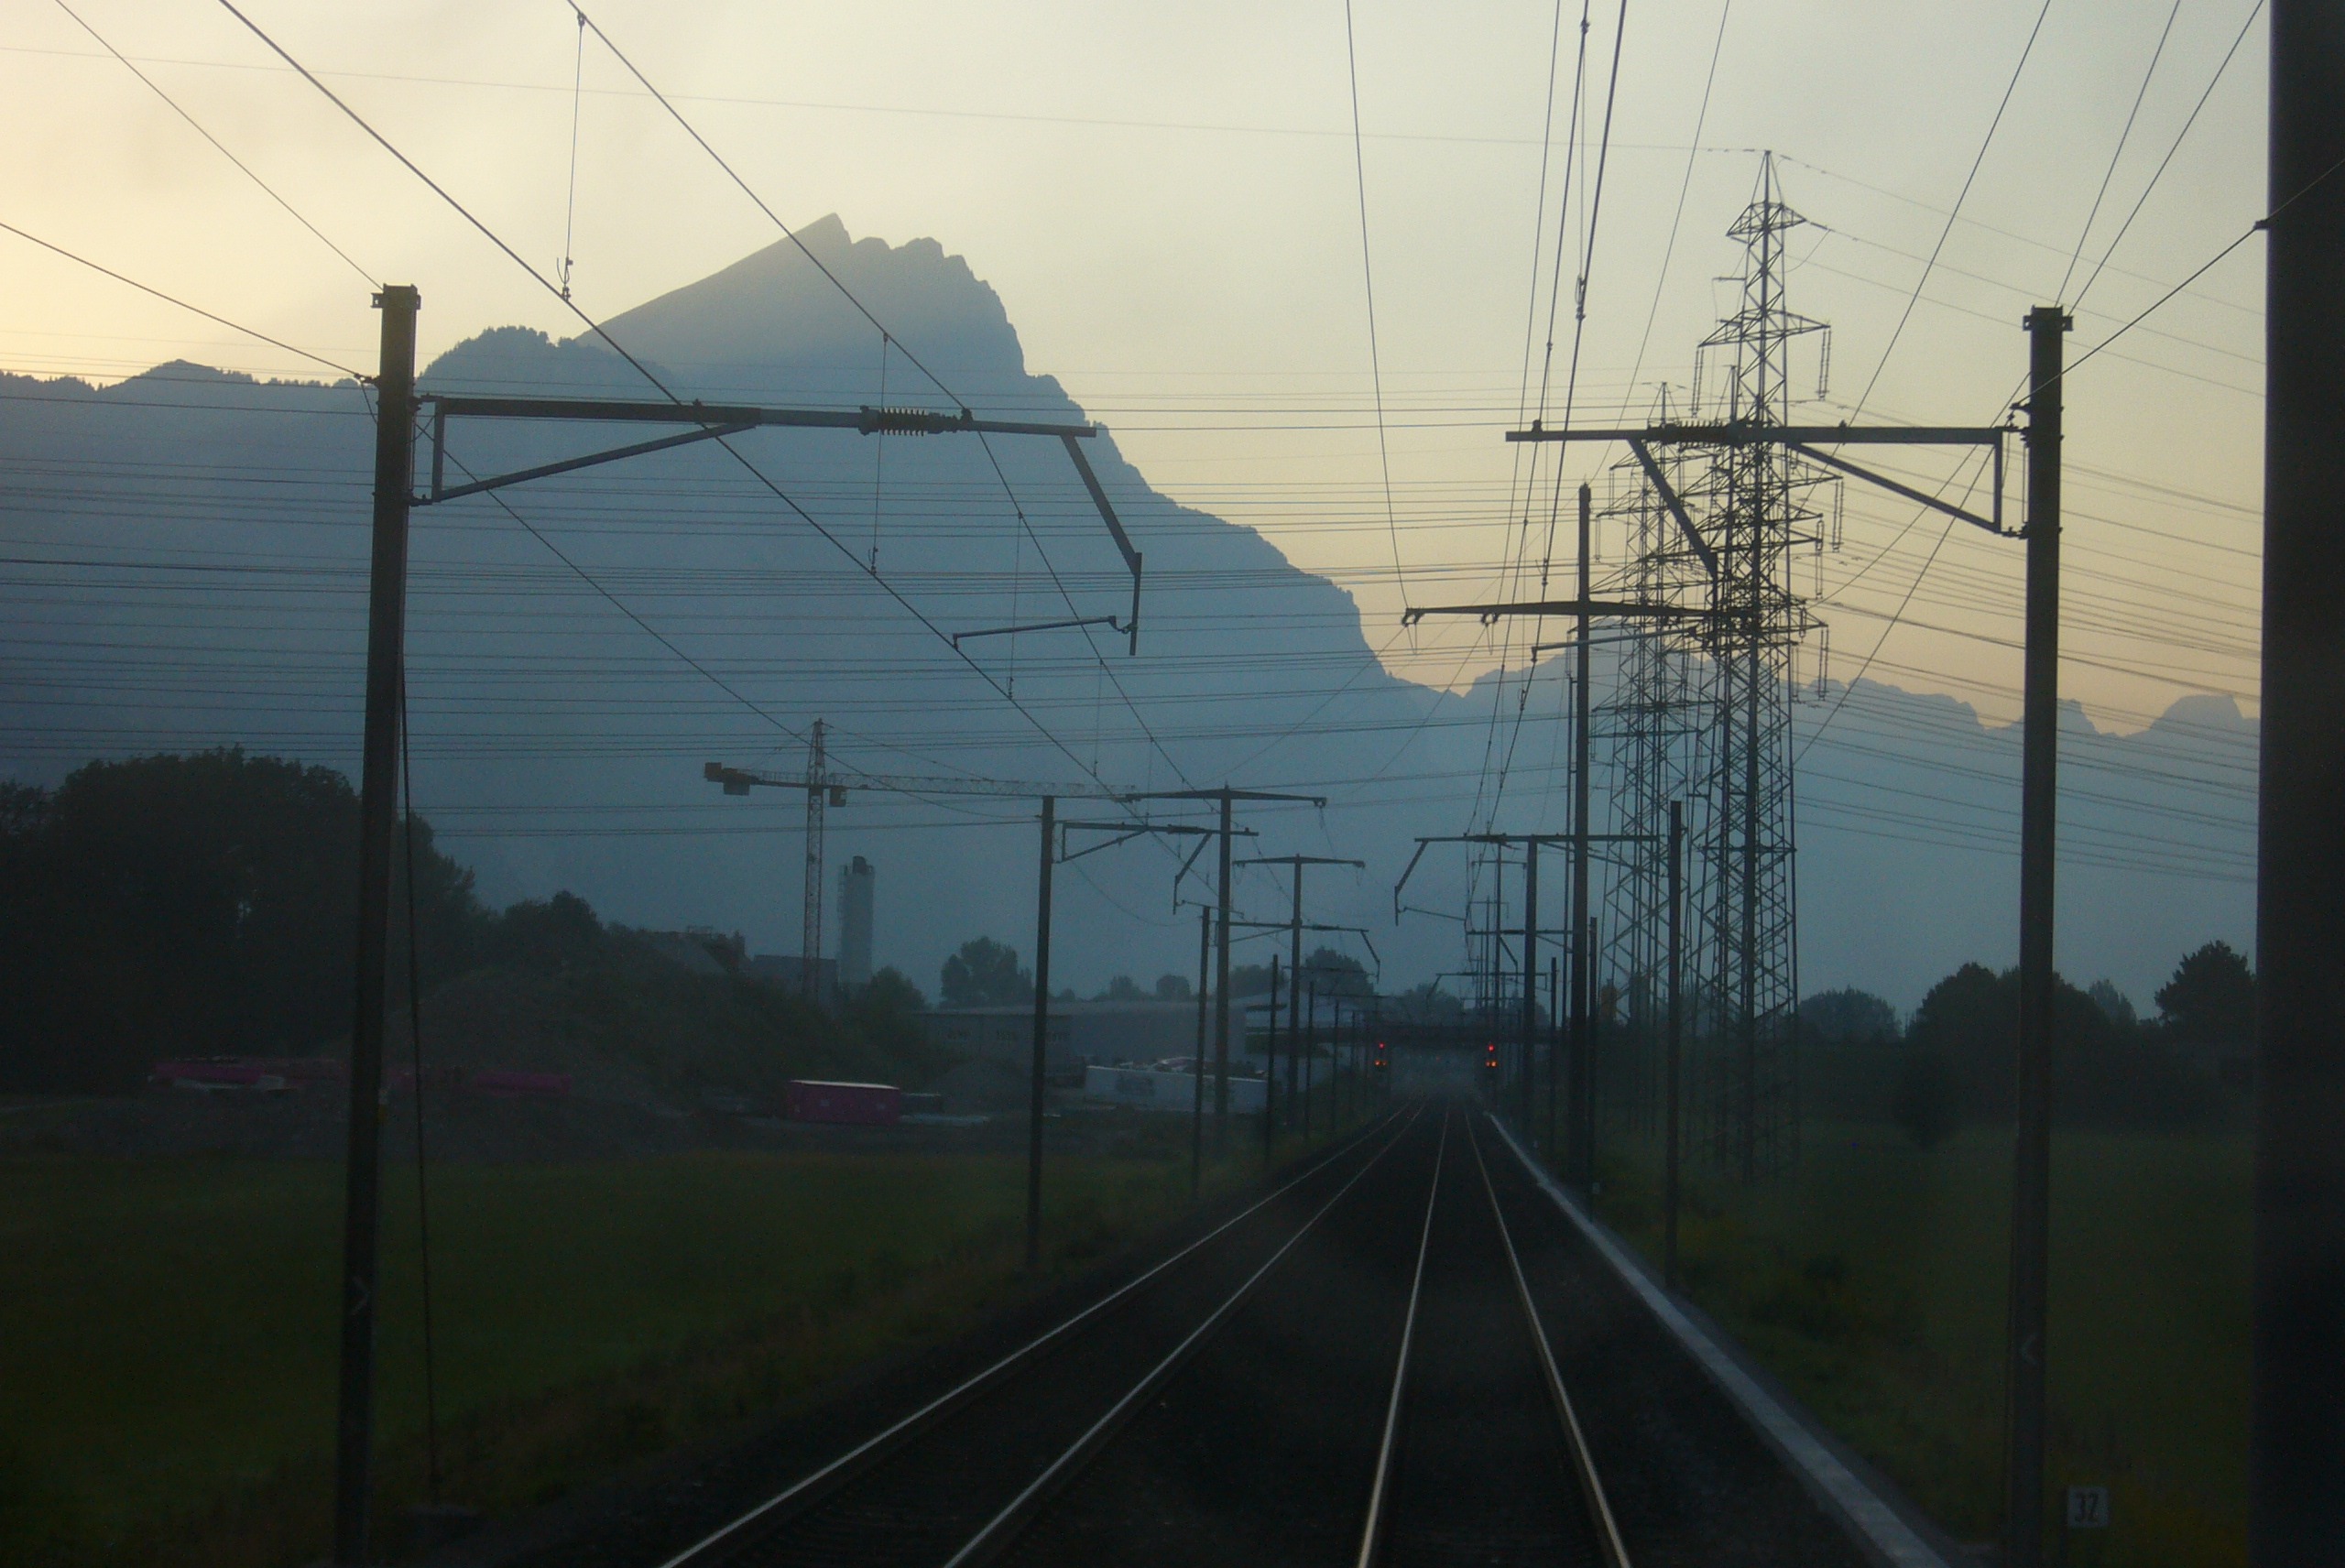
sky, track, morning, rail, transport, line, vehicle, electricity, switzerland, cables, shape, rail transport, atmospheric phenomenon, electrical supply, overhead power line